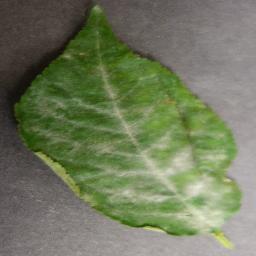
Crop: cherry
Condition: (including_sour)_powdery_mildew